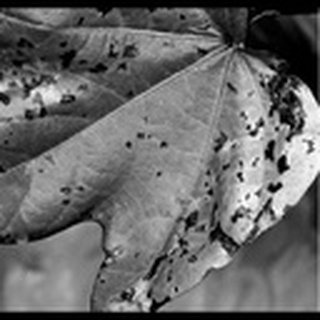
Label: cotton_bacterial_blight